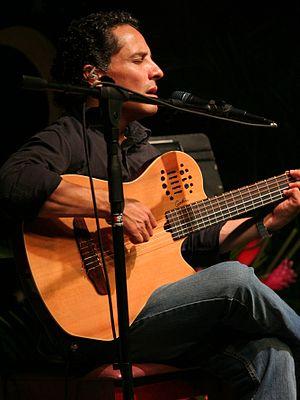
"Alejandro Filio est un auteur compositeur interprète Mexicain. Son instrument est la guitare, son courant est la nueva trova ou Canto Nuevo. Il est né le 13 mars 1960 à Guadalajara, dans l'État de Jalisco. Il milite pour ""un canto mejor"", une prise de position en faveur des artistes de qualités, engagés. Il s'est notamment positionné en faveur des mexicains indigènes lors des massacres perpétrés dans le chiapas en 1995, avec sa chanson ""Cain"".